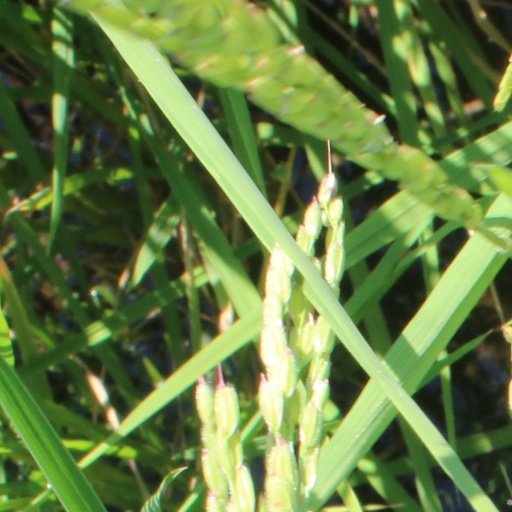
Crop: rice